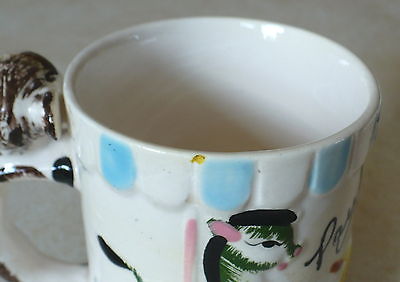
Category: mug